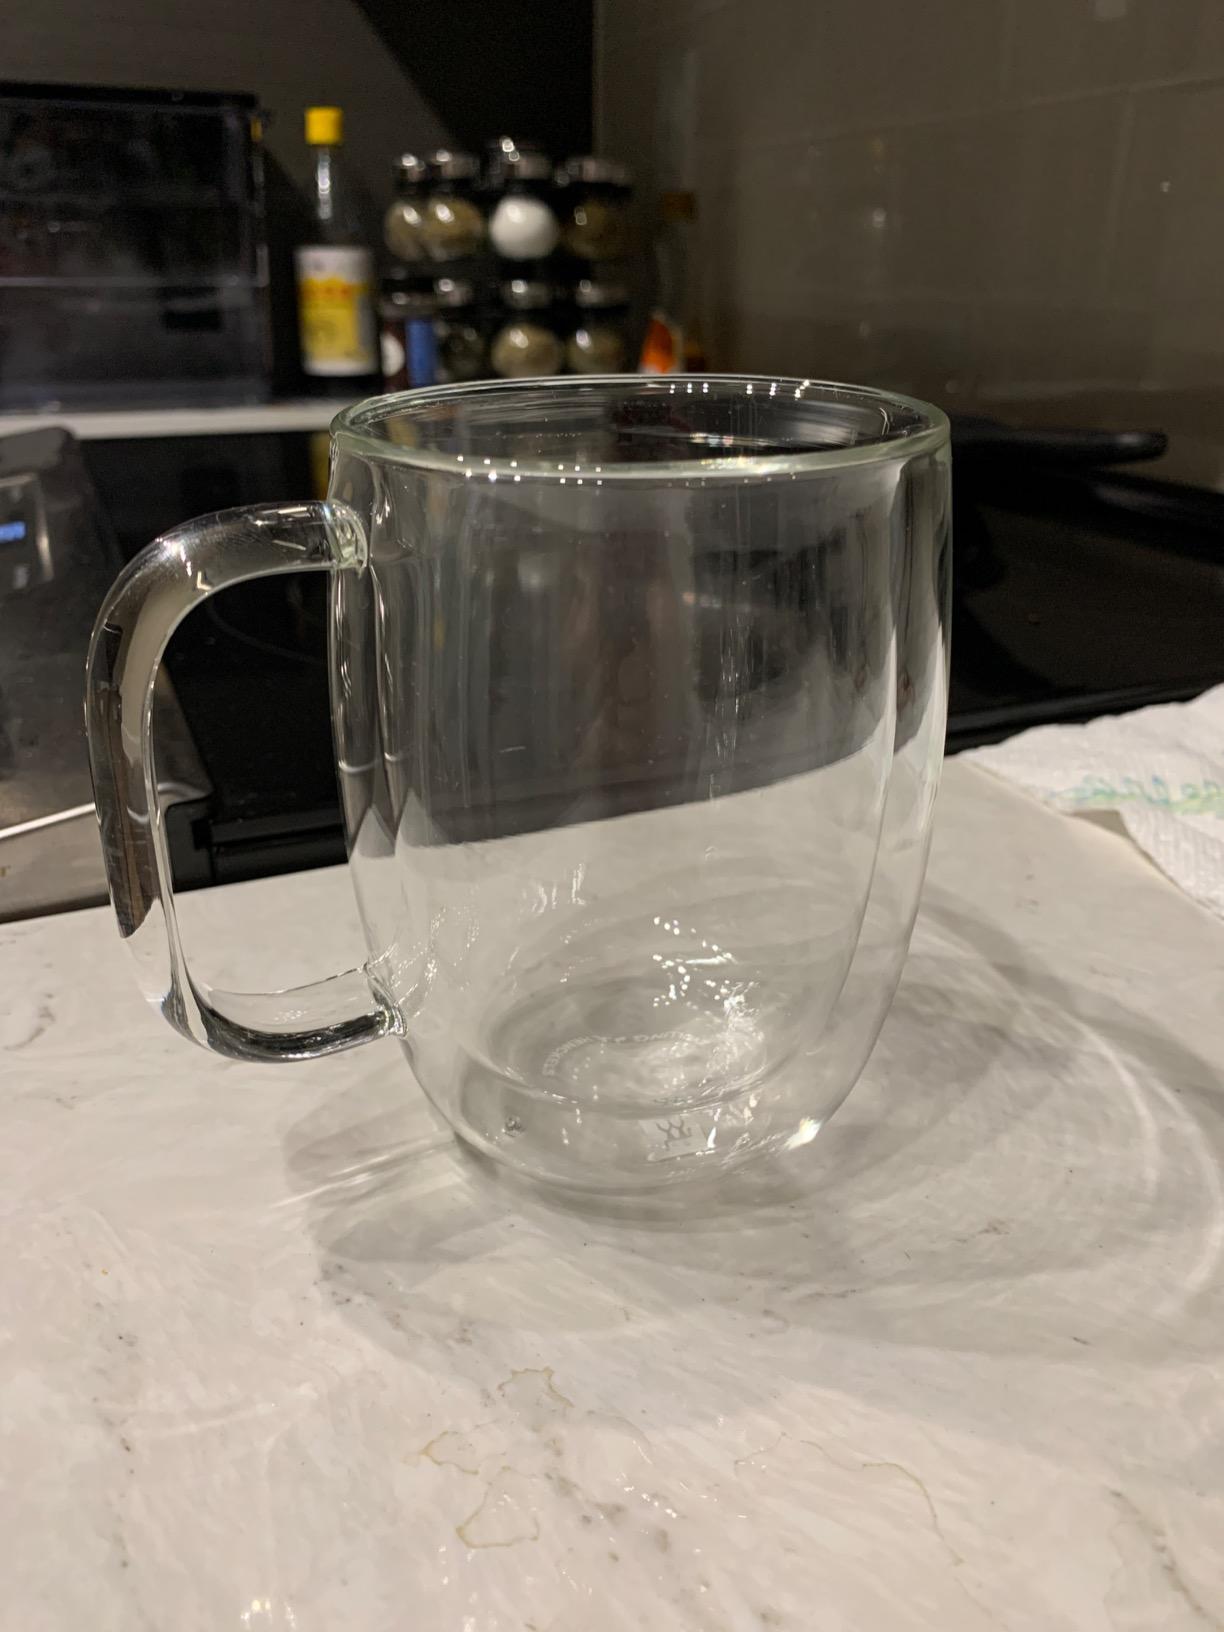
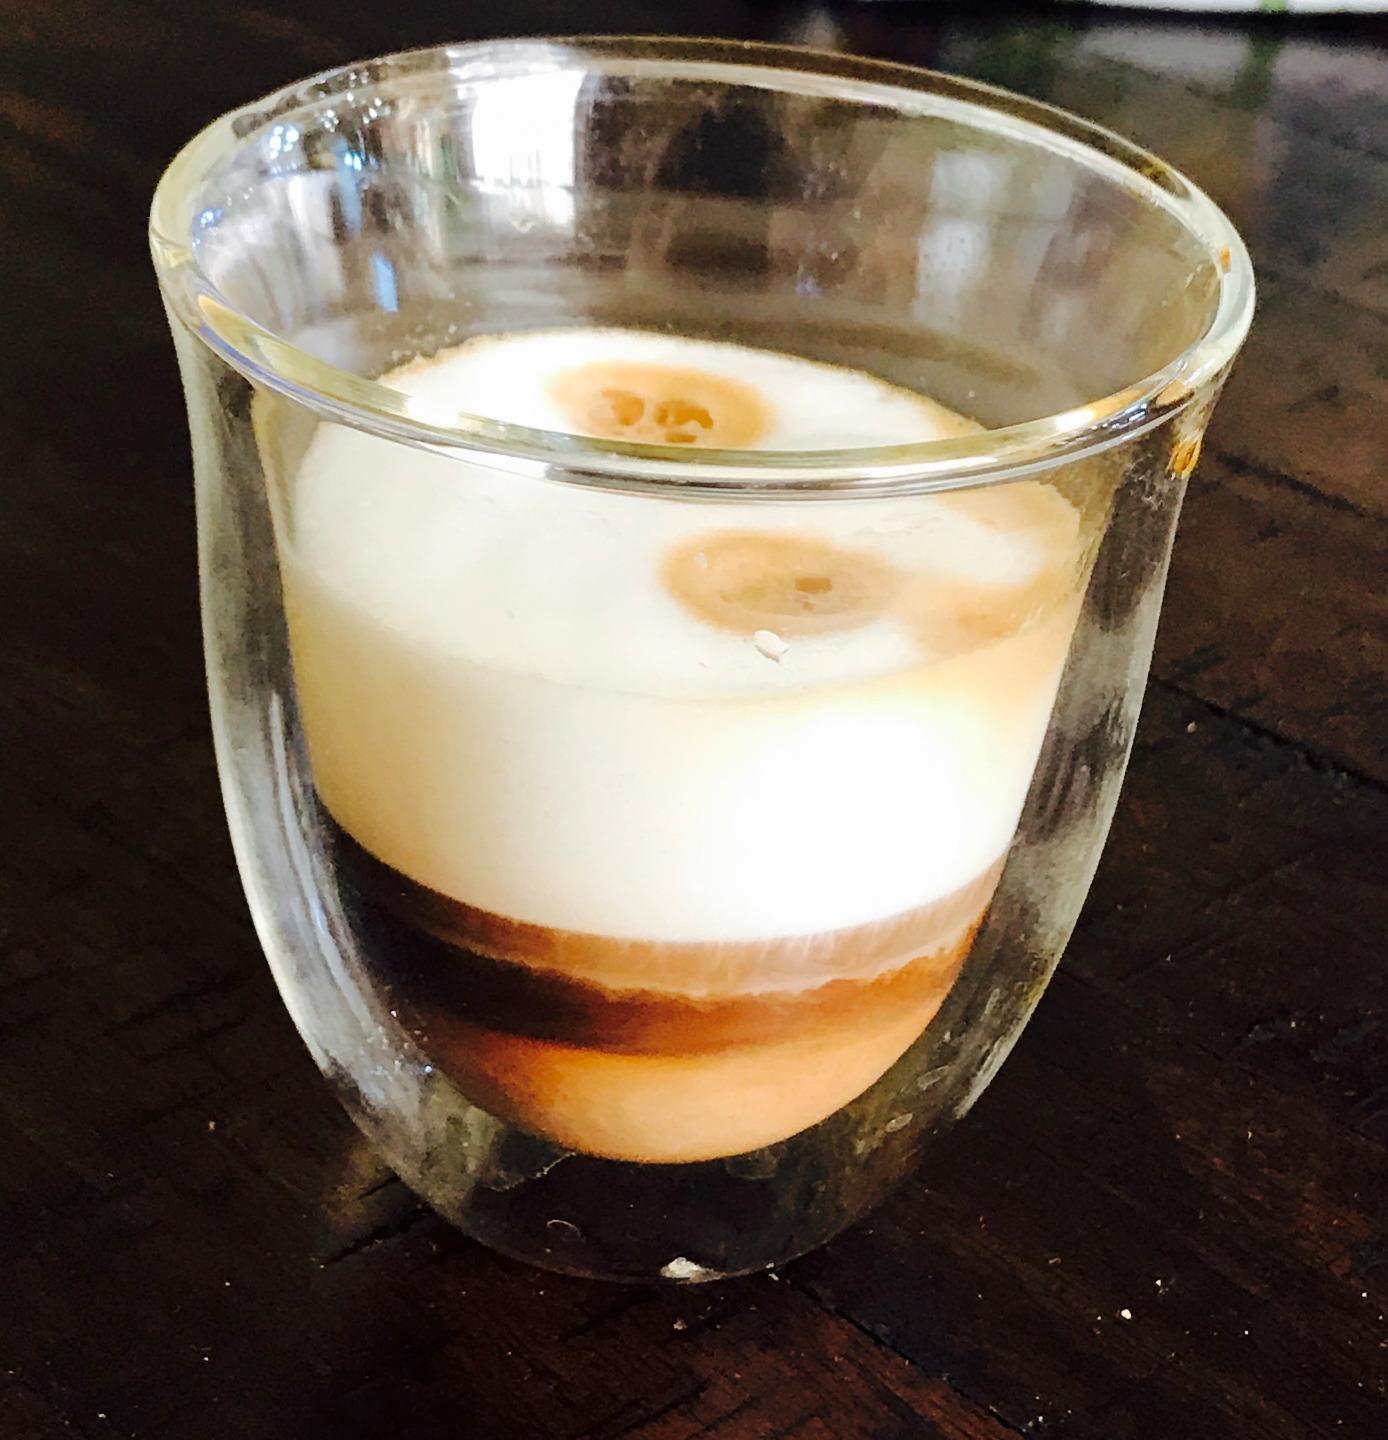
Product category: items_mug
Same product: no